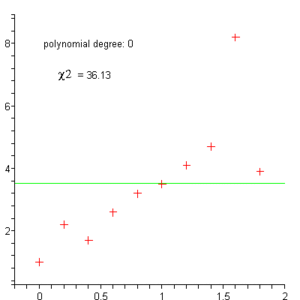
La régression polynomiale est une analyse statistique qui décrit la variation d'une variable aléatoire expliquée à partir d'une fonction polynomiale d'une variable aléatoire explicative. C'est un cas particulier de régression linéaire multiple, où les observations sont construites à partir des puissances d'une seule variable.
L'ajustement de courbe est une technique d'analyse d'une courbe expérimentale, consistant à construire une courbe à partir de fonctions mathématiques et d'ajuster les paramètres de ces fonctions pour se rapprocher de la courbe mesurée — on parle donc aussi d'ajustement de paramètres. On utilise souvent le terme anglais curve fitting, profile fitting ou simplement fitting, pour désigner cette méthode ; on utilise souvent le franglais « fitter une courbe » pour dire « ajuster une courbe ».